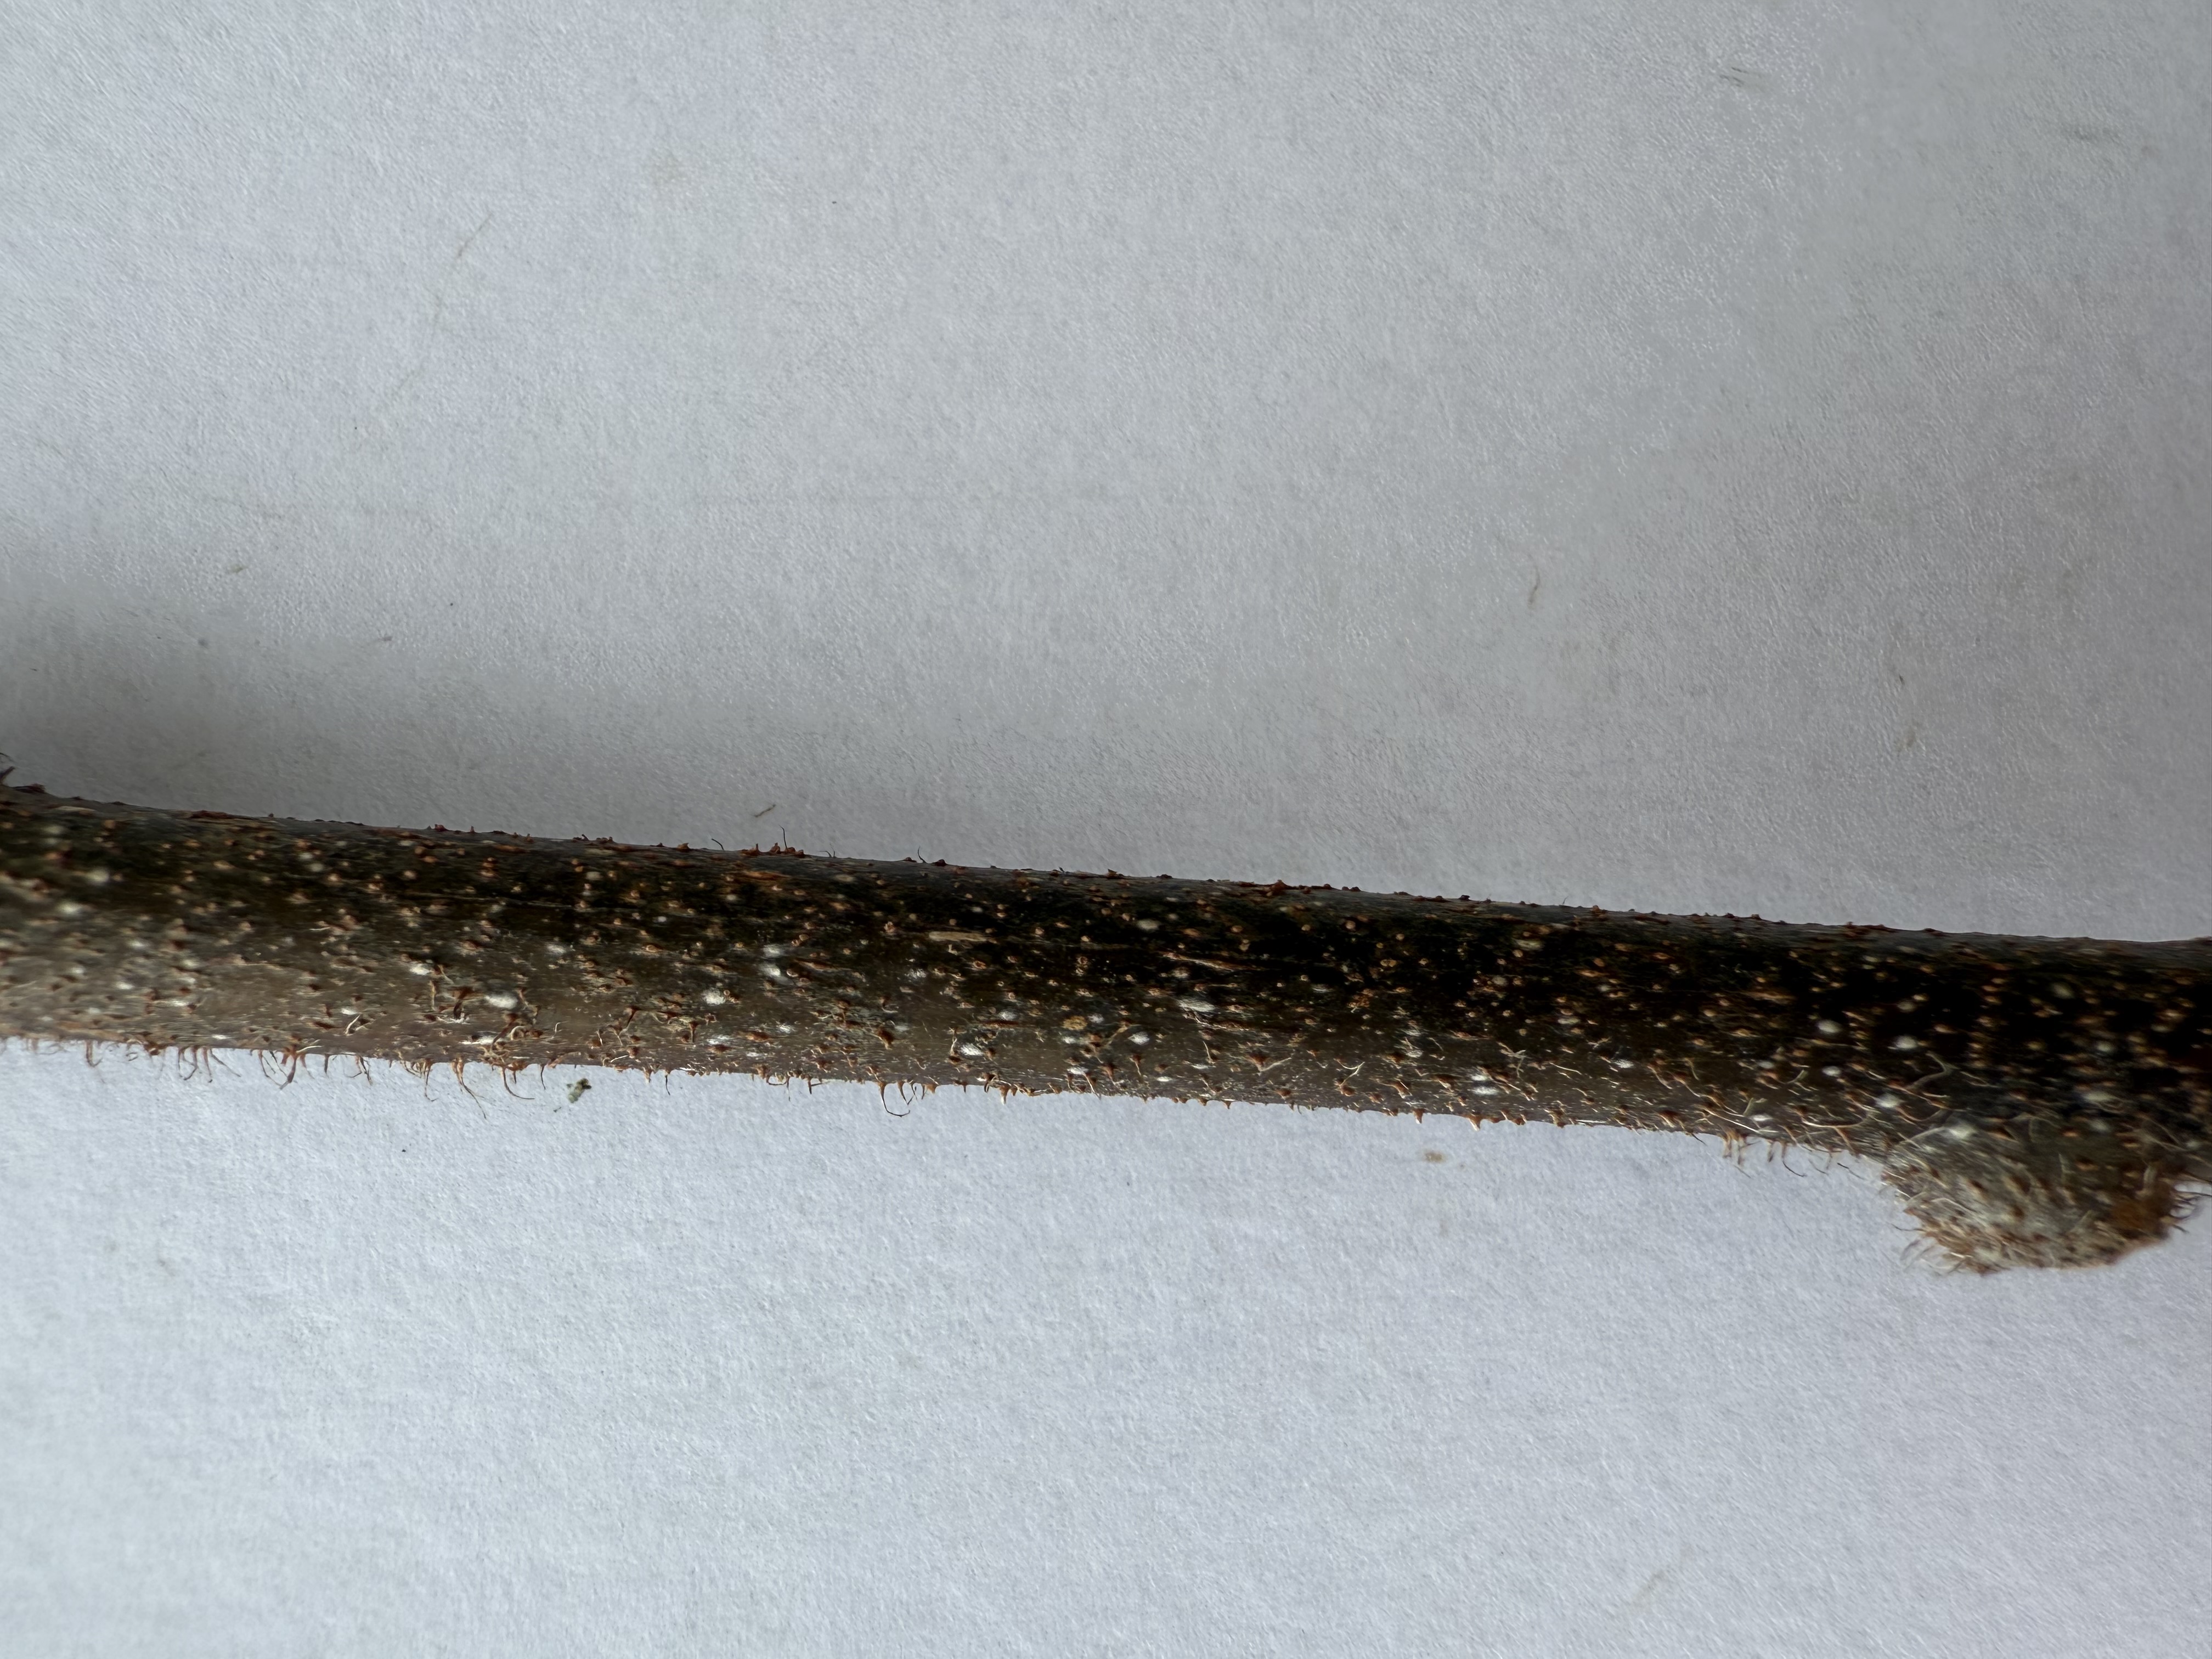
Variety: Kiwi